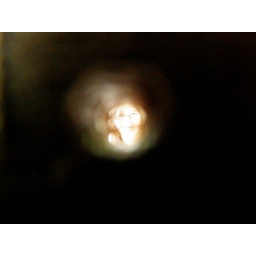
Cheyenne, as seen through a nail hole in the bird house